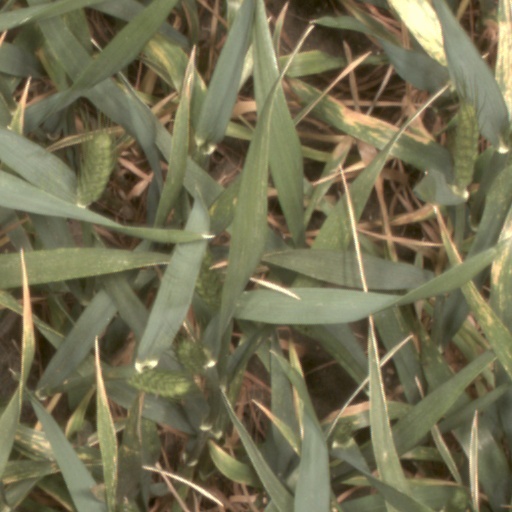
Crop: wheat